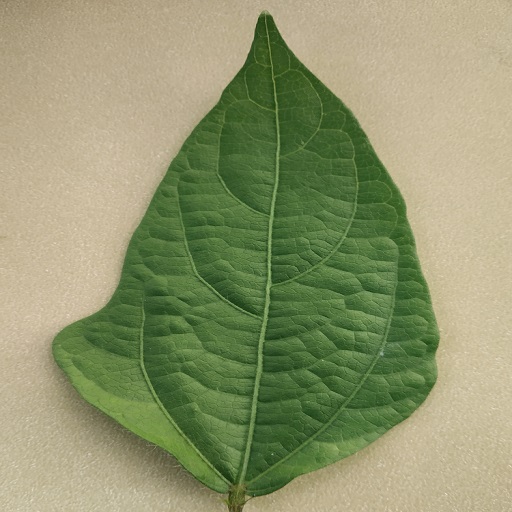
Label: Healthy